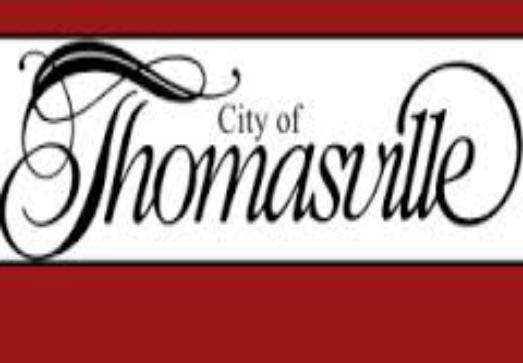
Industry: Others